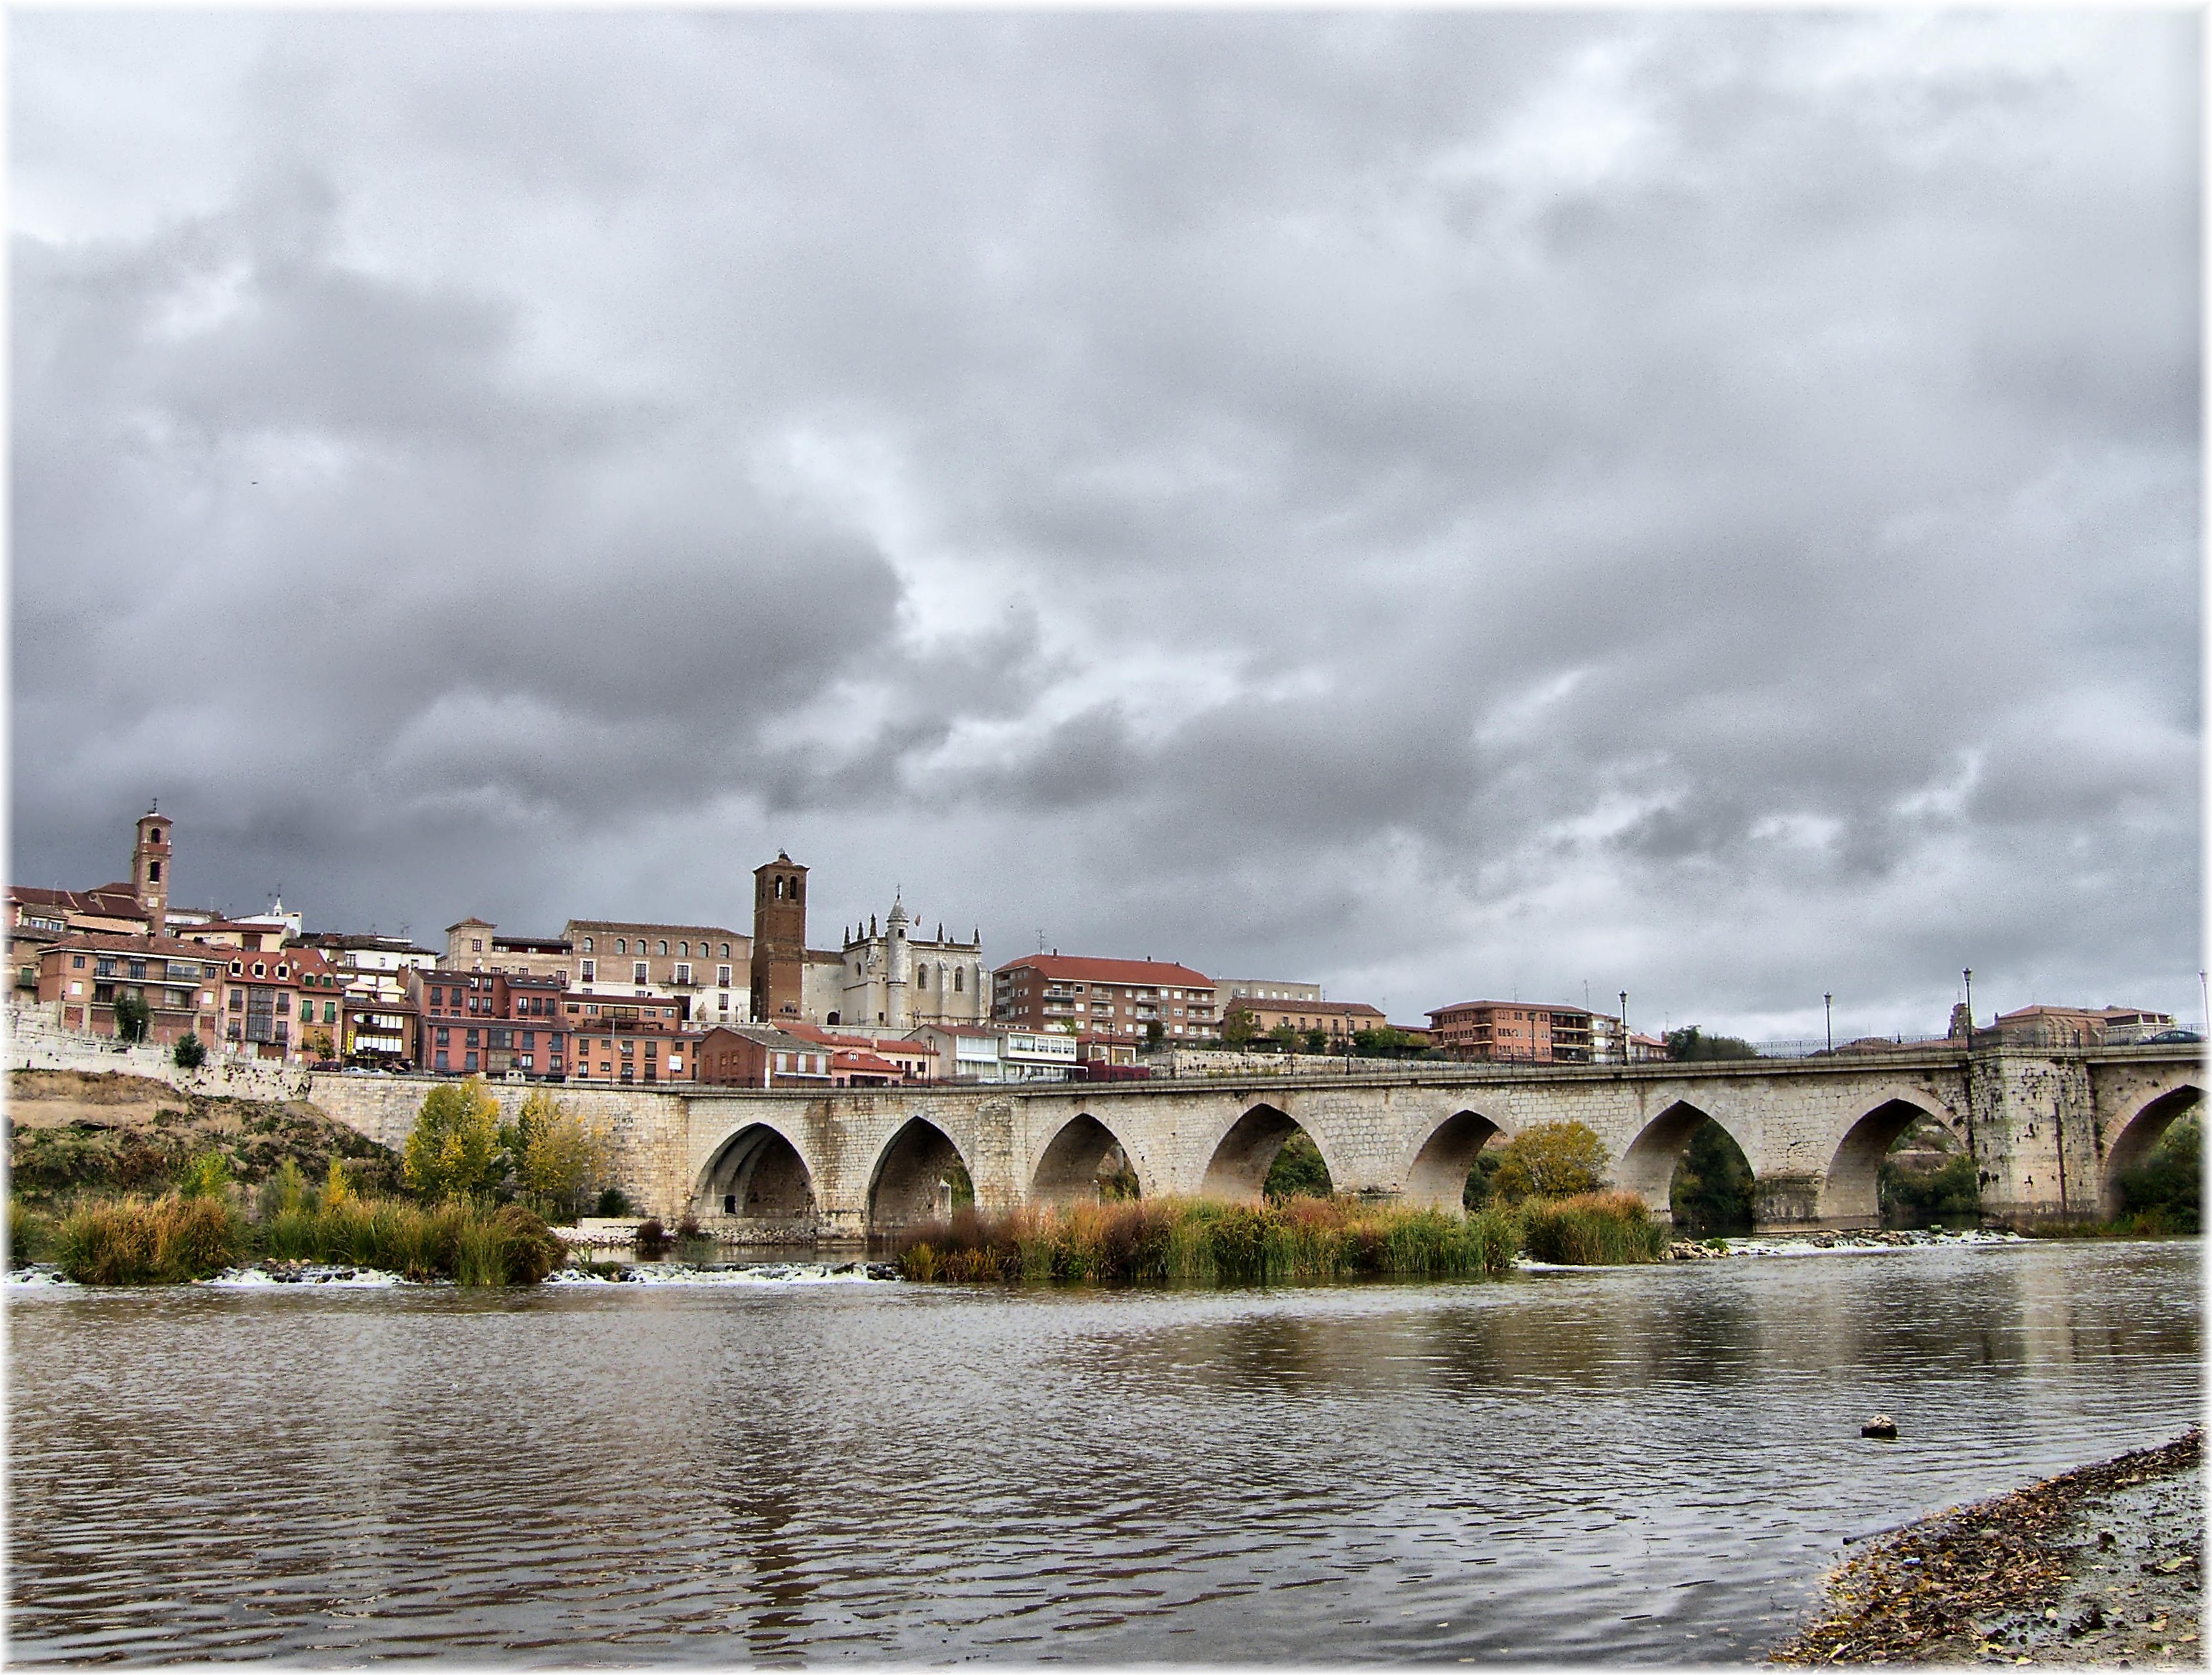
sea, coast, water, bridge, river, cityscape, panorama, europe, landmark, waterway, spain, europa, pueblos, rios, espana, castillaleon, puentes, pontes, pobos, tordesillas, provinciavalladolid, nacional6